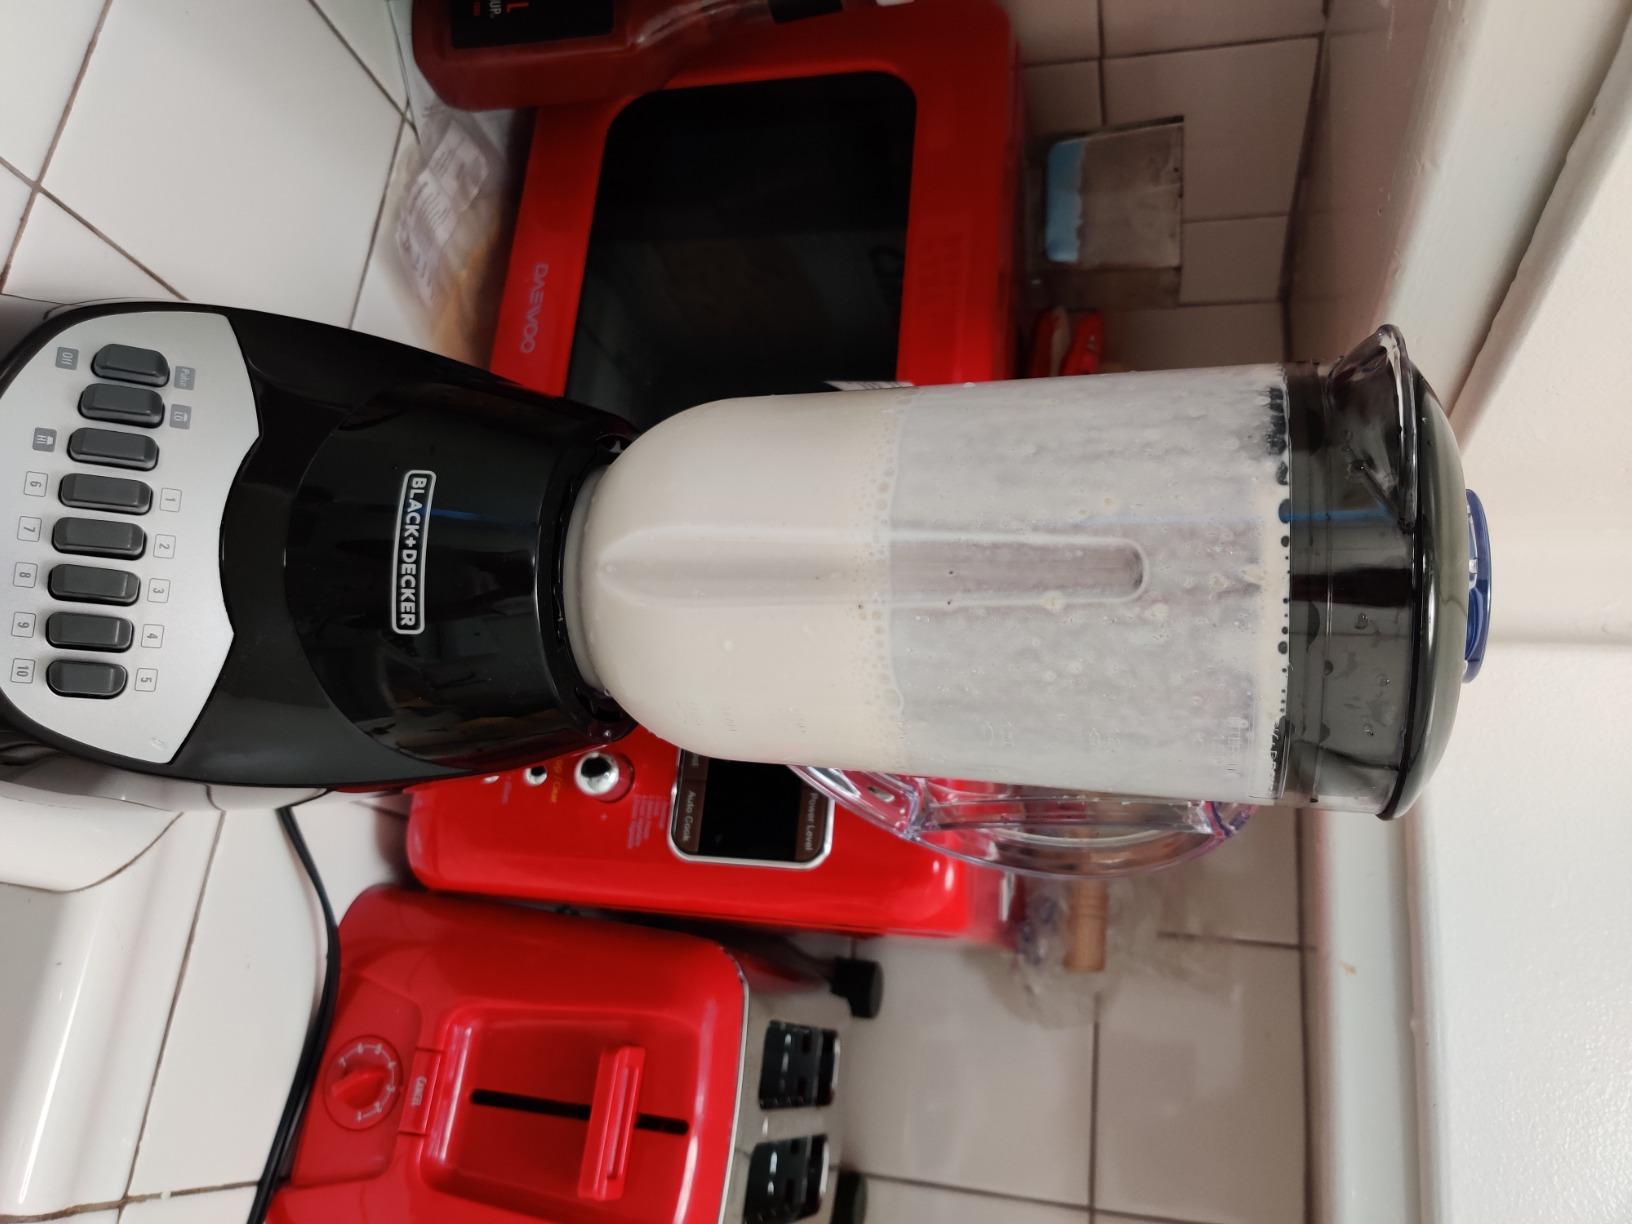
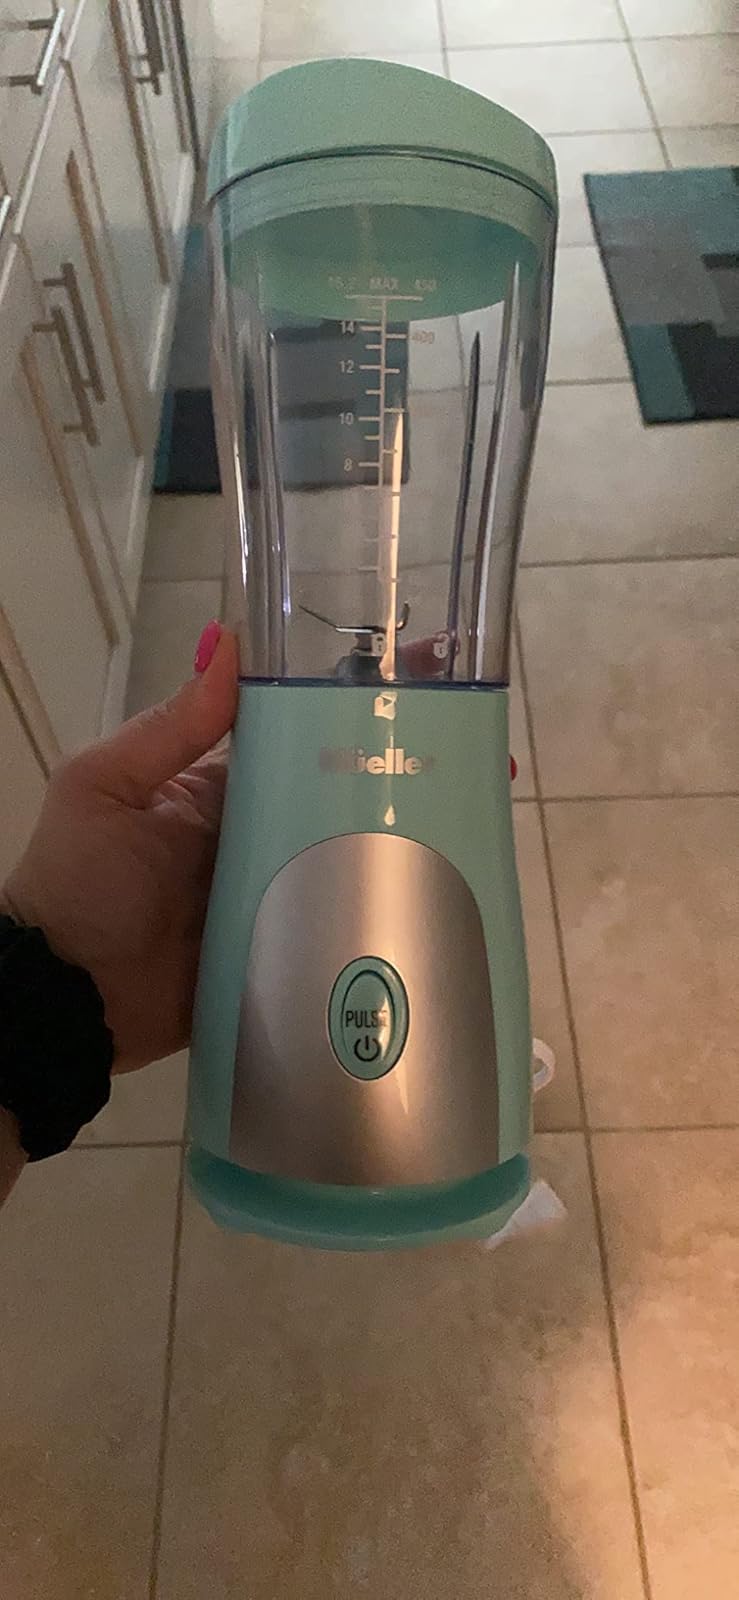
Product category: items_blender
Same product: no